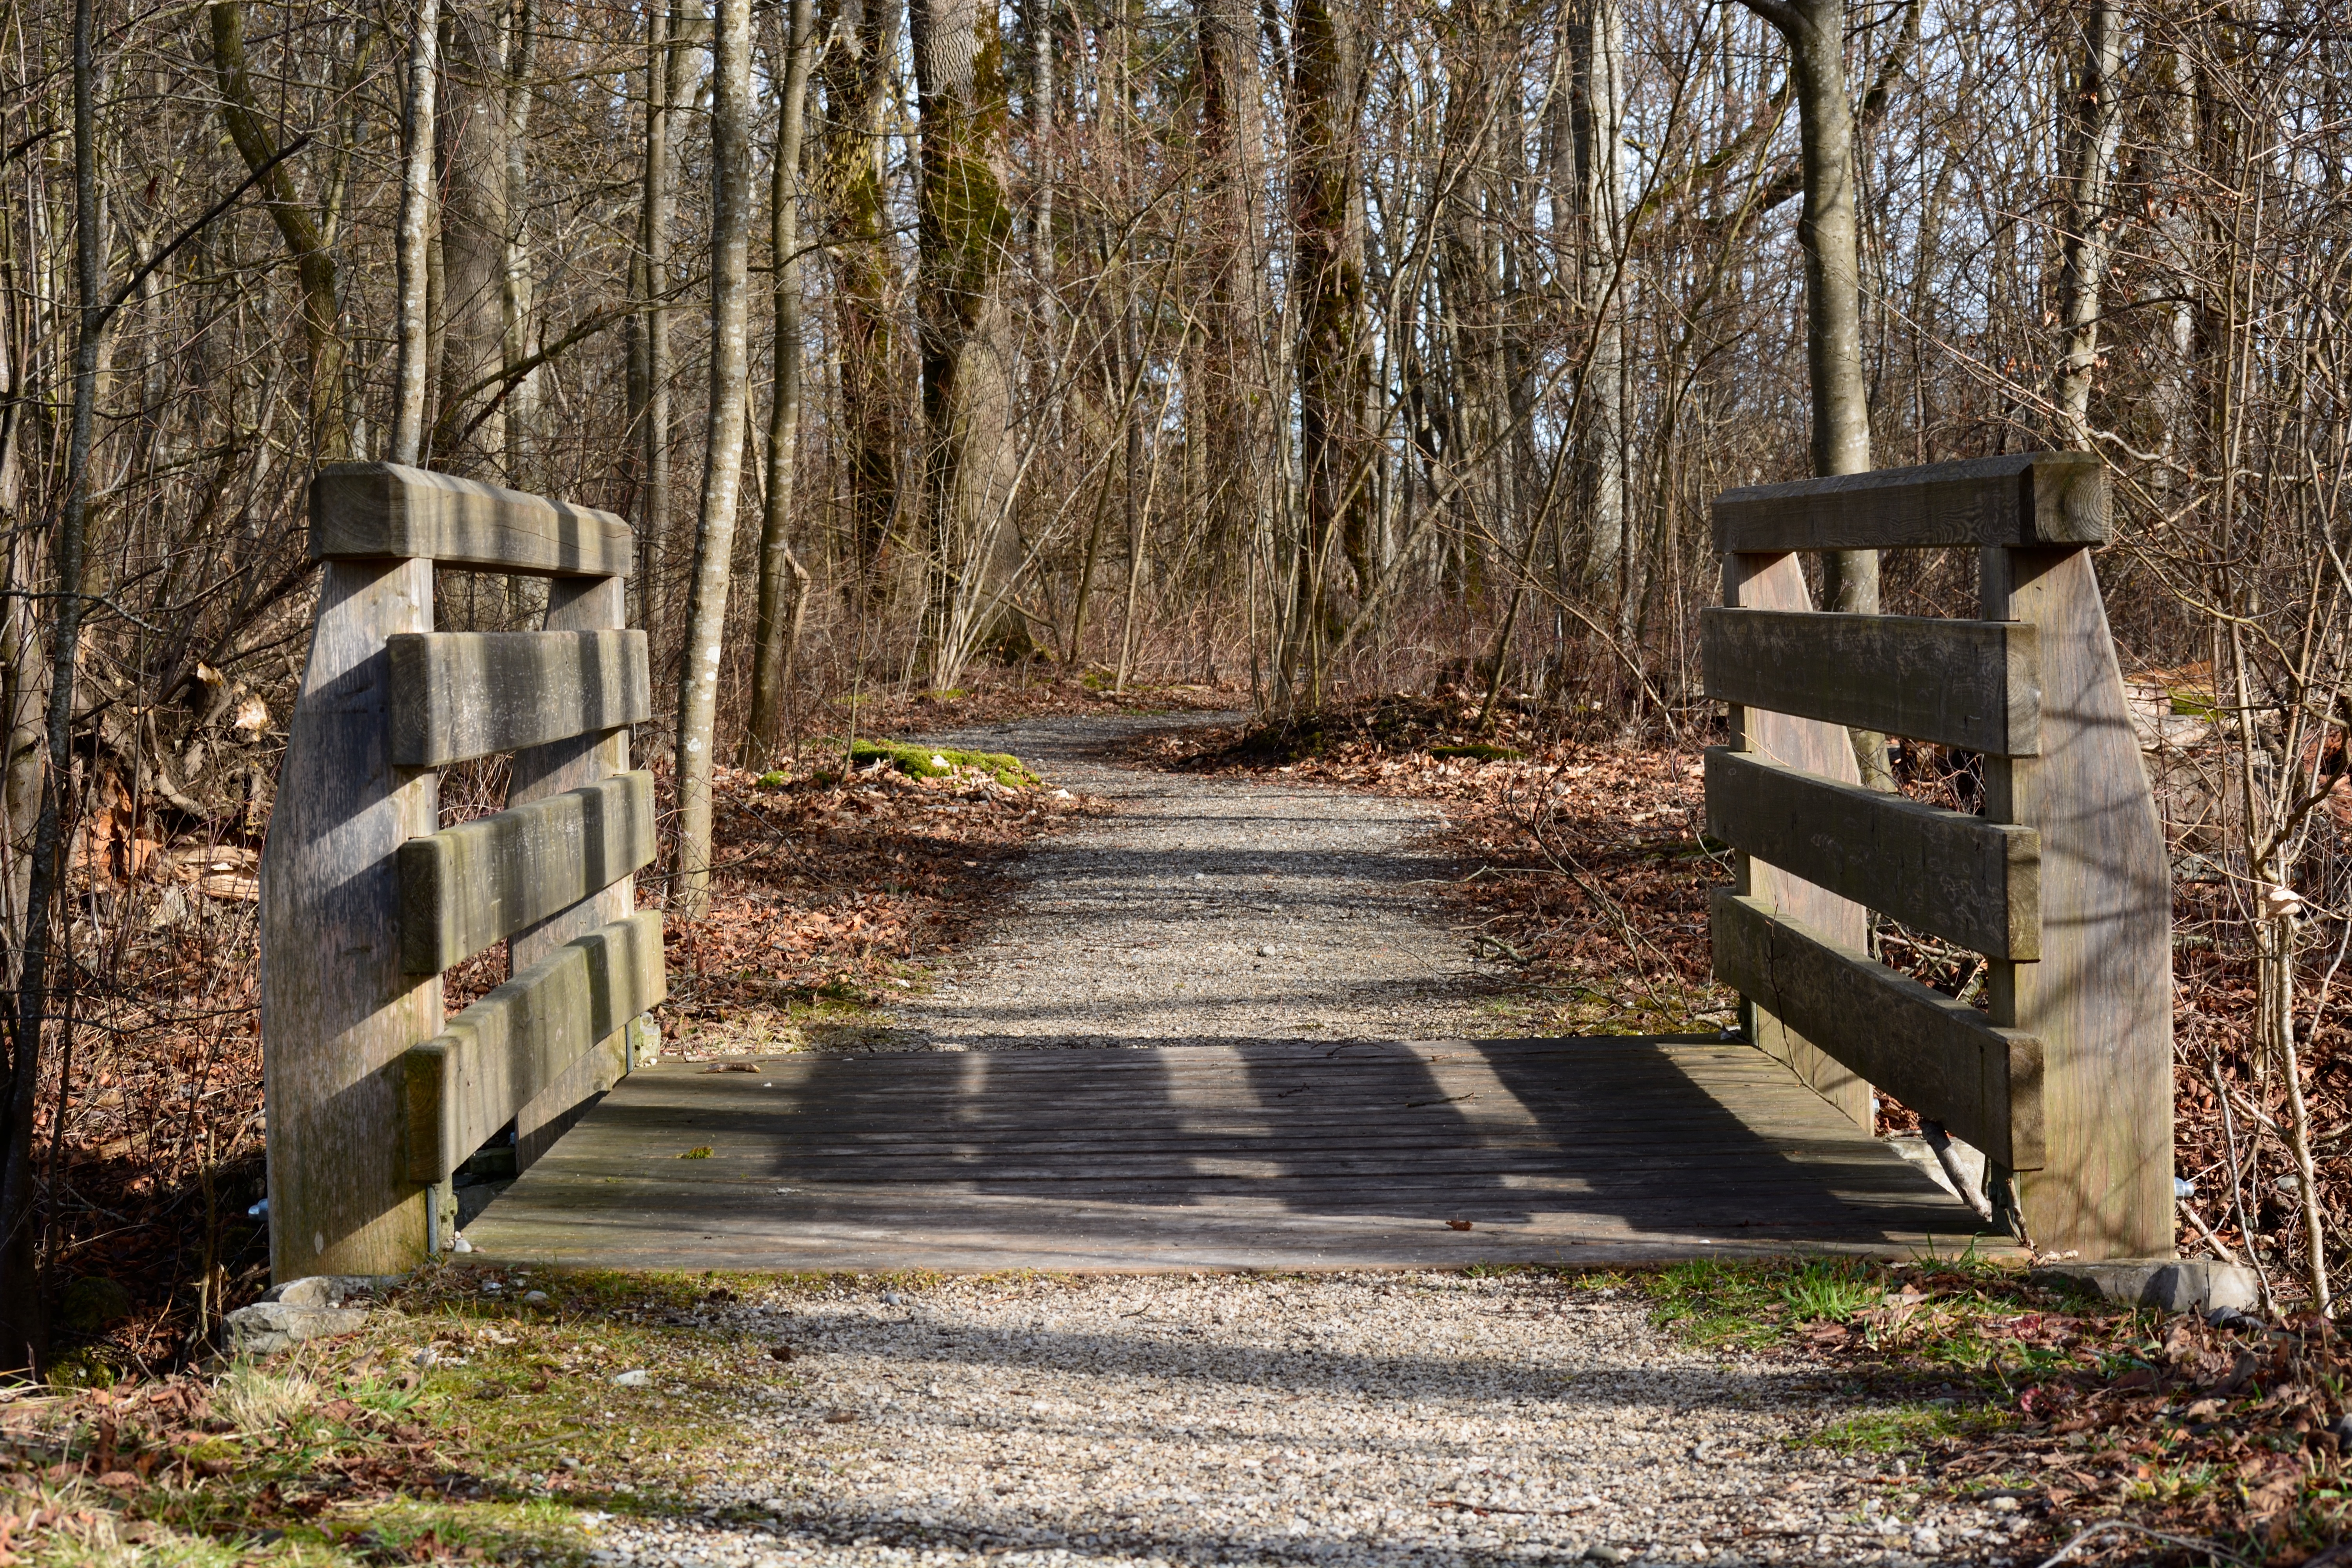
tree, nature, forest, outdoor, boardwalk, wood, trail, bridge, web, autumn, season, transition, woodland, away